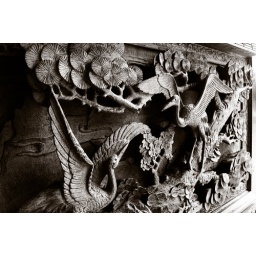
part i , kuching in black + white : birds of paradise